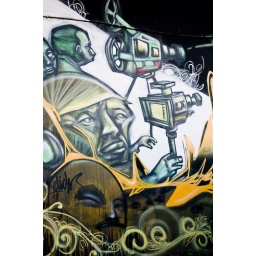
May 2006,Graffiti on a wall in an alley south of Queen street in Toronto, Canada.